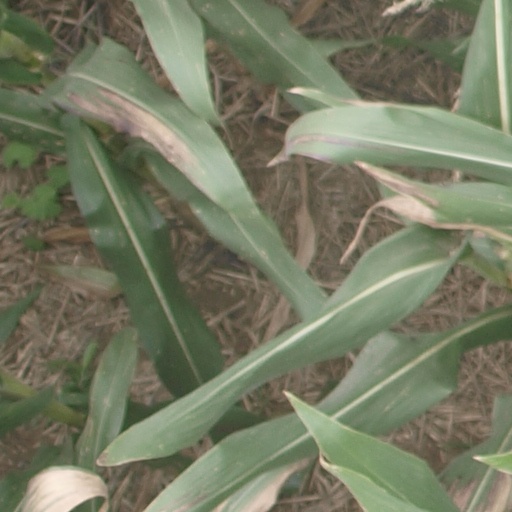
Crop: maize; corn